León Apacible

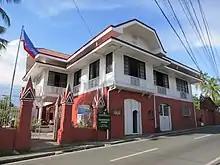
House of Leon Apacible in Taal, Batangas and which now serves as a museum in his and his brother's honor.

Don León Apacíble (October 25, 1861 – 1901) was a Filipino lawyer, judge, propagandist, and revolutionary.